William Clark Noble

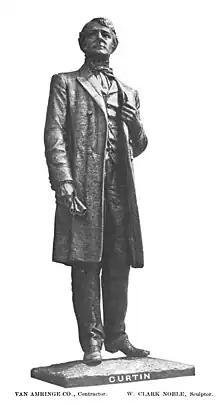
"Governor Andrew Curtin" (1911-13), Pennsylvania State Memorial, Gettysburg Battlefield

Noble designed coinage for Guatemala and Panama. His Guatemalan quetzal (1925) and Panamanian balboa (1931) each exchanged for one US dollar. In 1924, Noble was selected by the Woman's Universal Alliance to create the Mothers' Memorial to be erected in Washington, D.C., in honor of motherhood and the world's great women.